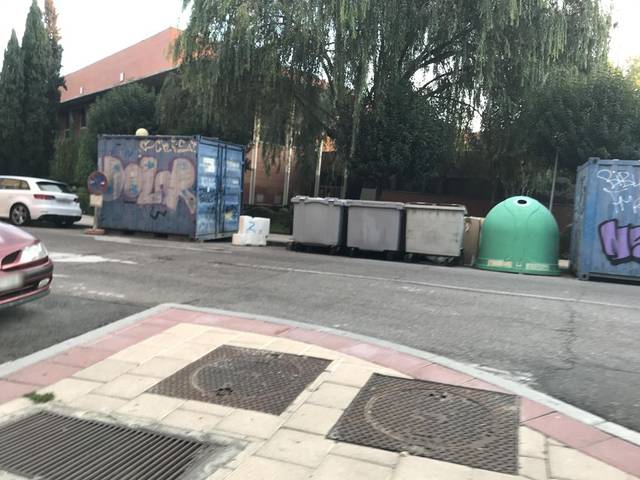
Region: Spain
Coordinates: 41.656, -4.713